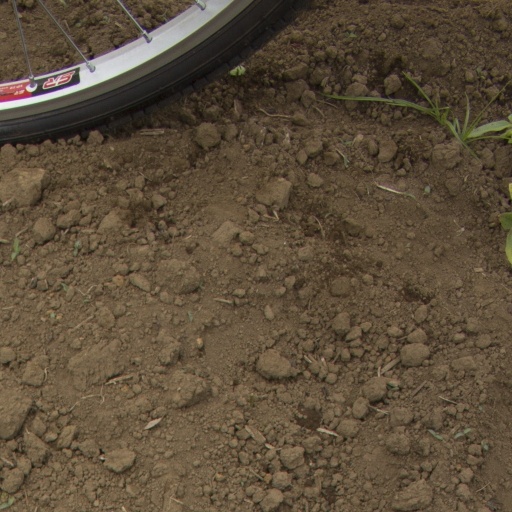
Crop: Jerusalem artichoke